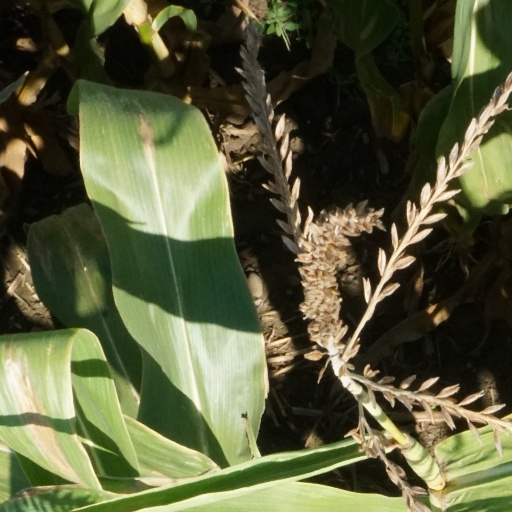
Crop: maize; corn